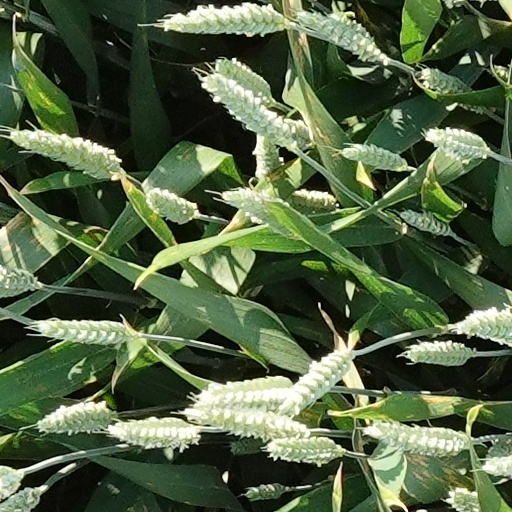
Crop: wheat